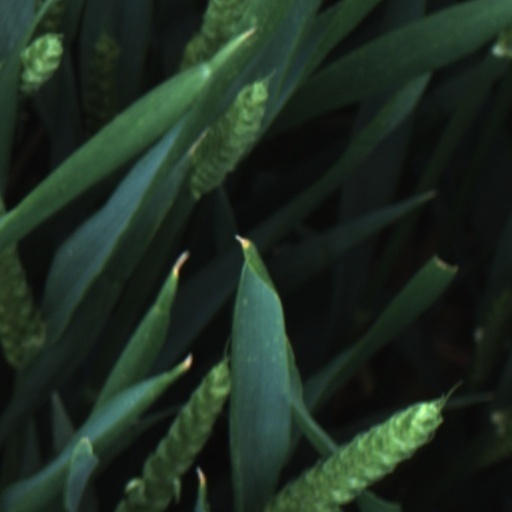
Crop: wheat